Rivels

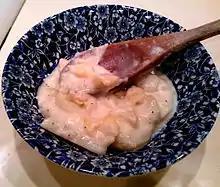
Rivels in Cream of Potato Soup; two of the yellow-ish rivels can be seen most clearly on the wooden spoon.

Rivels are an ingredient in some types of soup, often a chicken-based soup (archetypically chicken corn soup) or potato soup. Rivels are common in Pennsylvania Dutch cooking. They are composed primarily of egg and wheat flour, which is cut together to create small dumpling-like pieces.